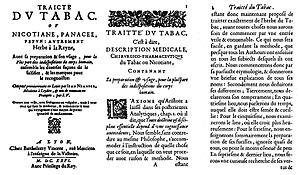
Page de titre et premières pages de la traduction française du Traité du tabac de Jean Neander (1625).
Le Festin de Pierre est une comédie de Molière en cinq actes et en prose dont la « Troupe de Monsieur frère unique du roi » donna quinze représentations triomphales en février et mars 1665 sur le théâtre de la grande salle du Palais-Royal à Paris. Les premiers éditeurs parisiens de la pièce lui ont donné en 1682 le titre Dom Juan ou le Festin de Pierre, sous lequel elle est connue depuis lors. Elle est également connue sous le titre abrégé Dom Juan.